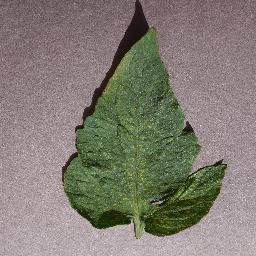
Label: Tomato___Spider_mites Two-spotted_spider_mite